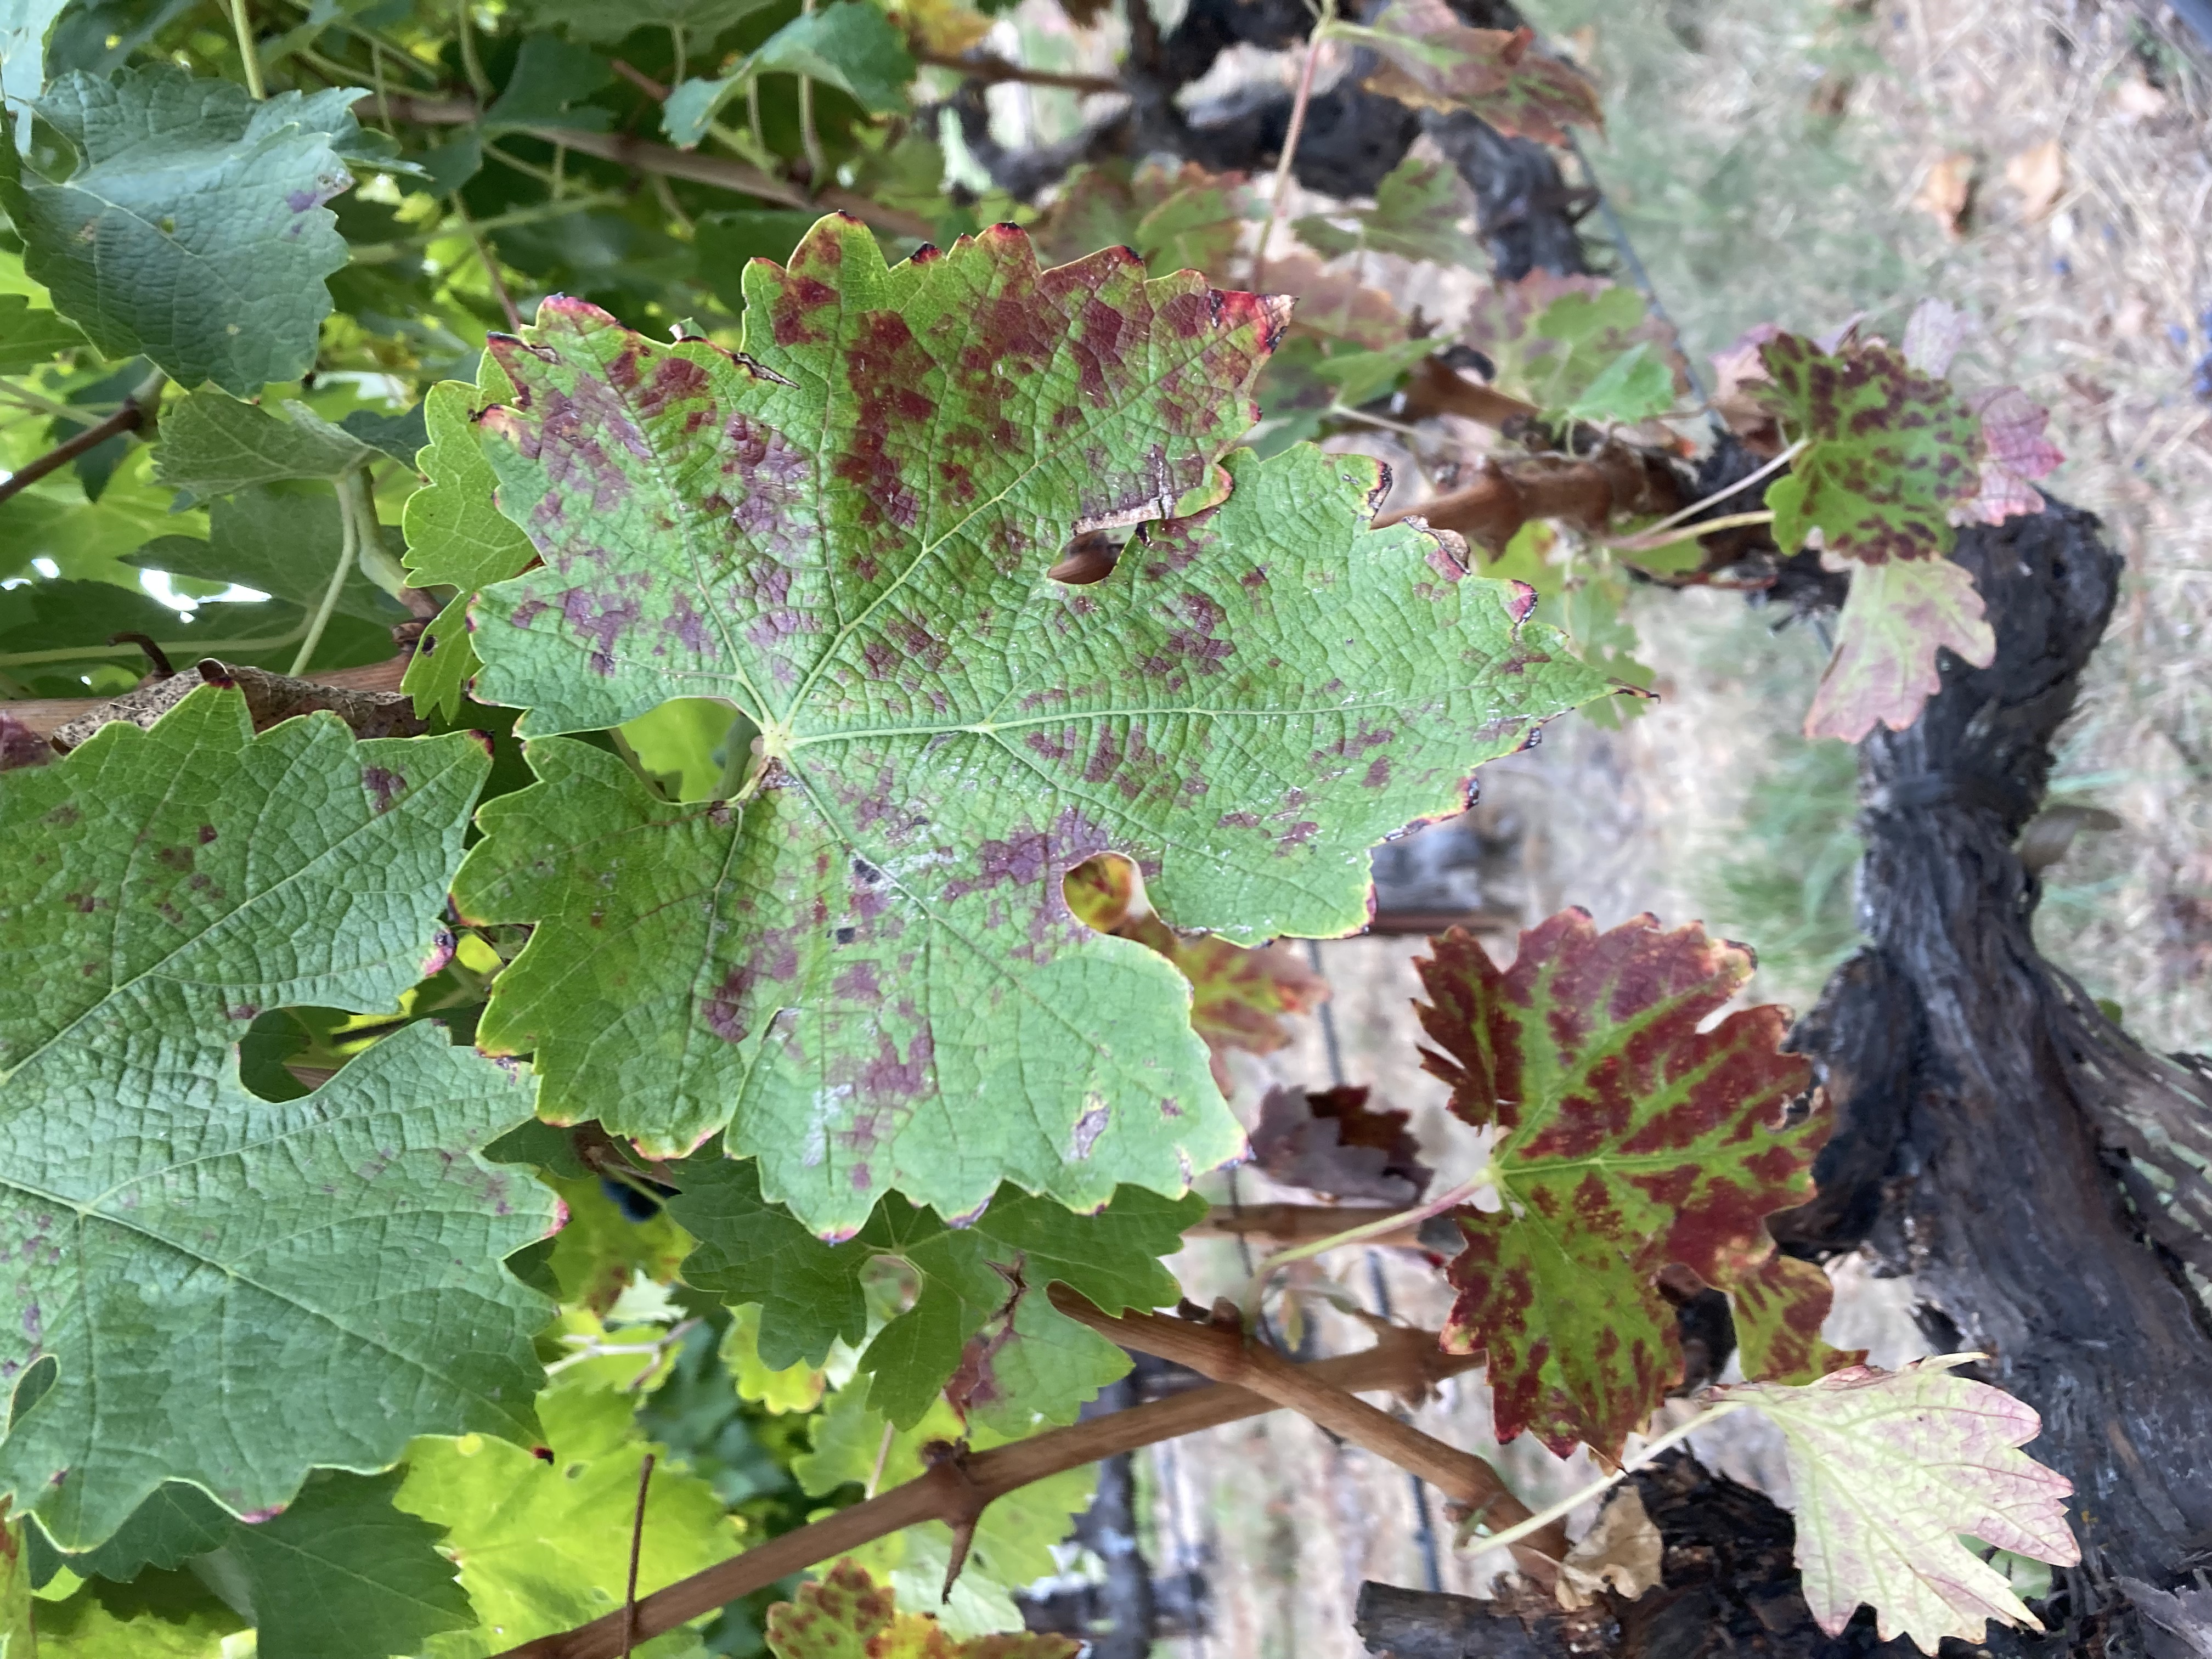
Label: Red Blotch